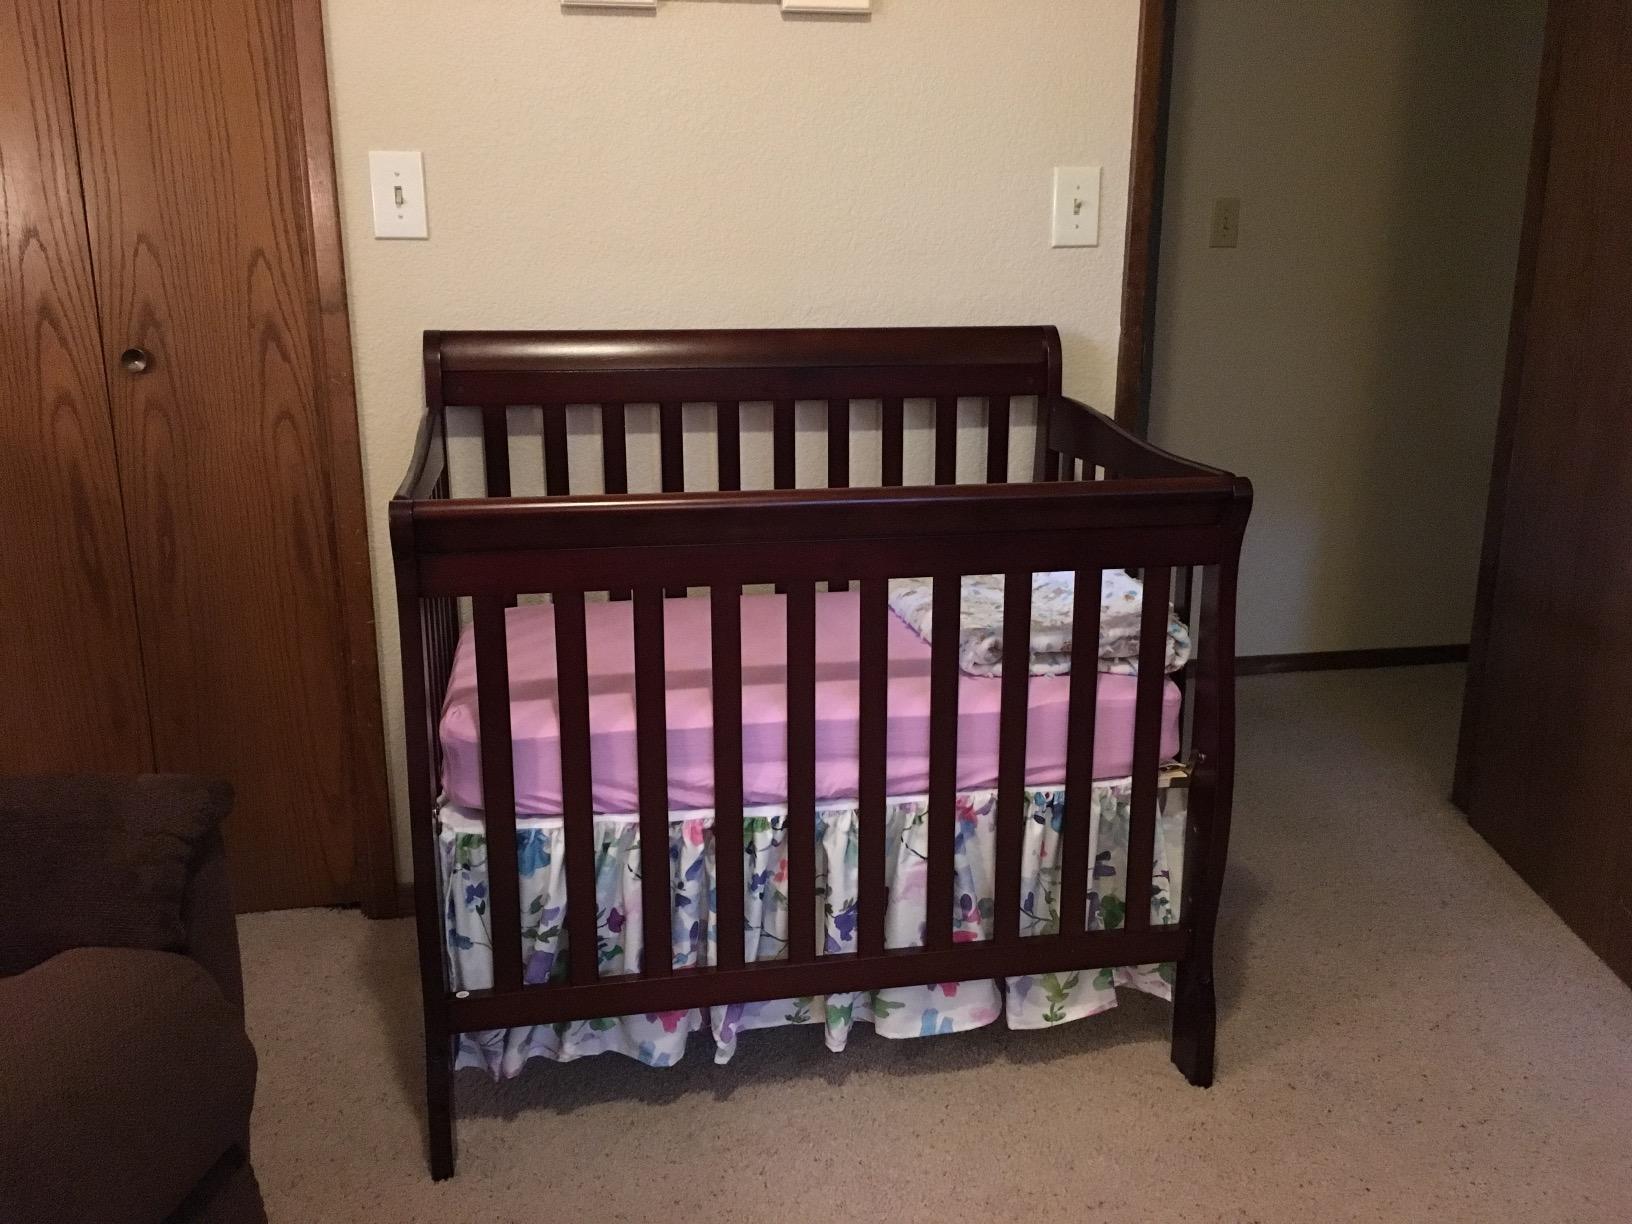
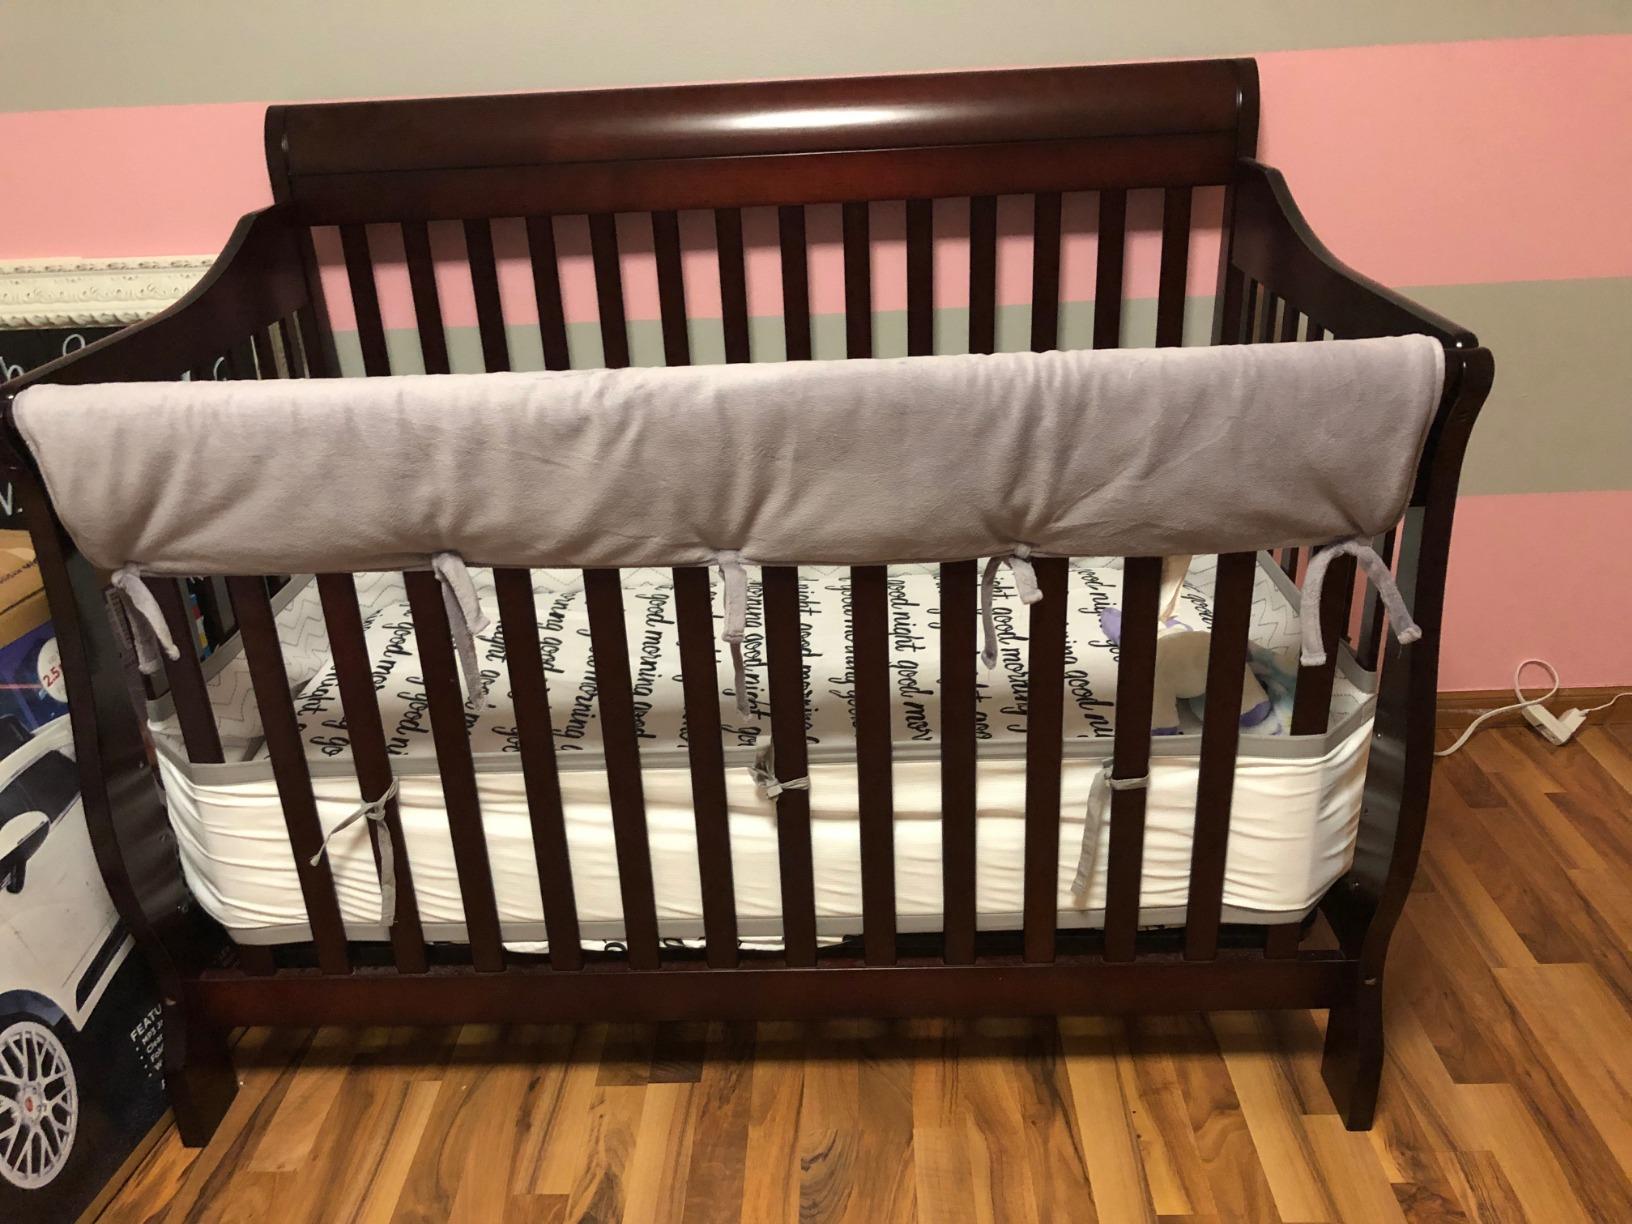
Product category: products_crib
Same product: yes